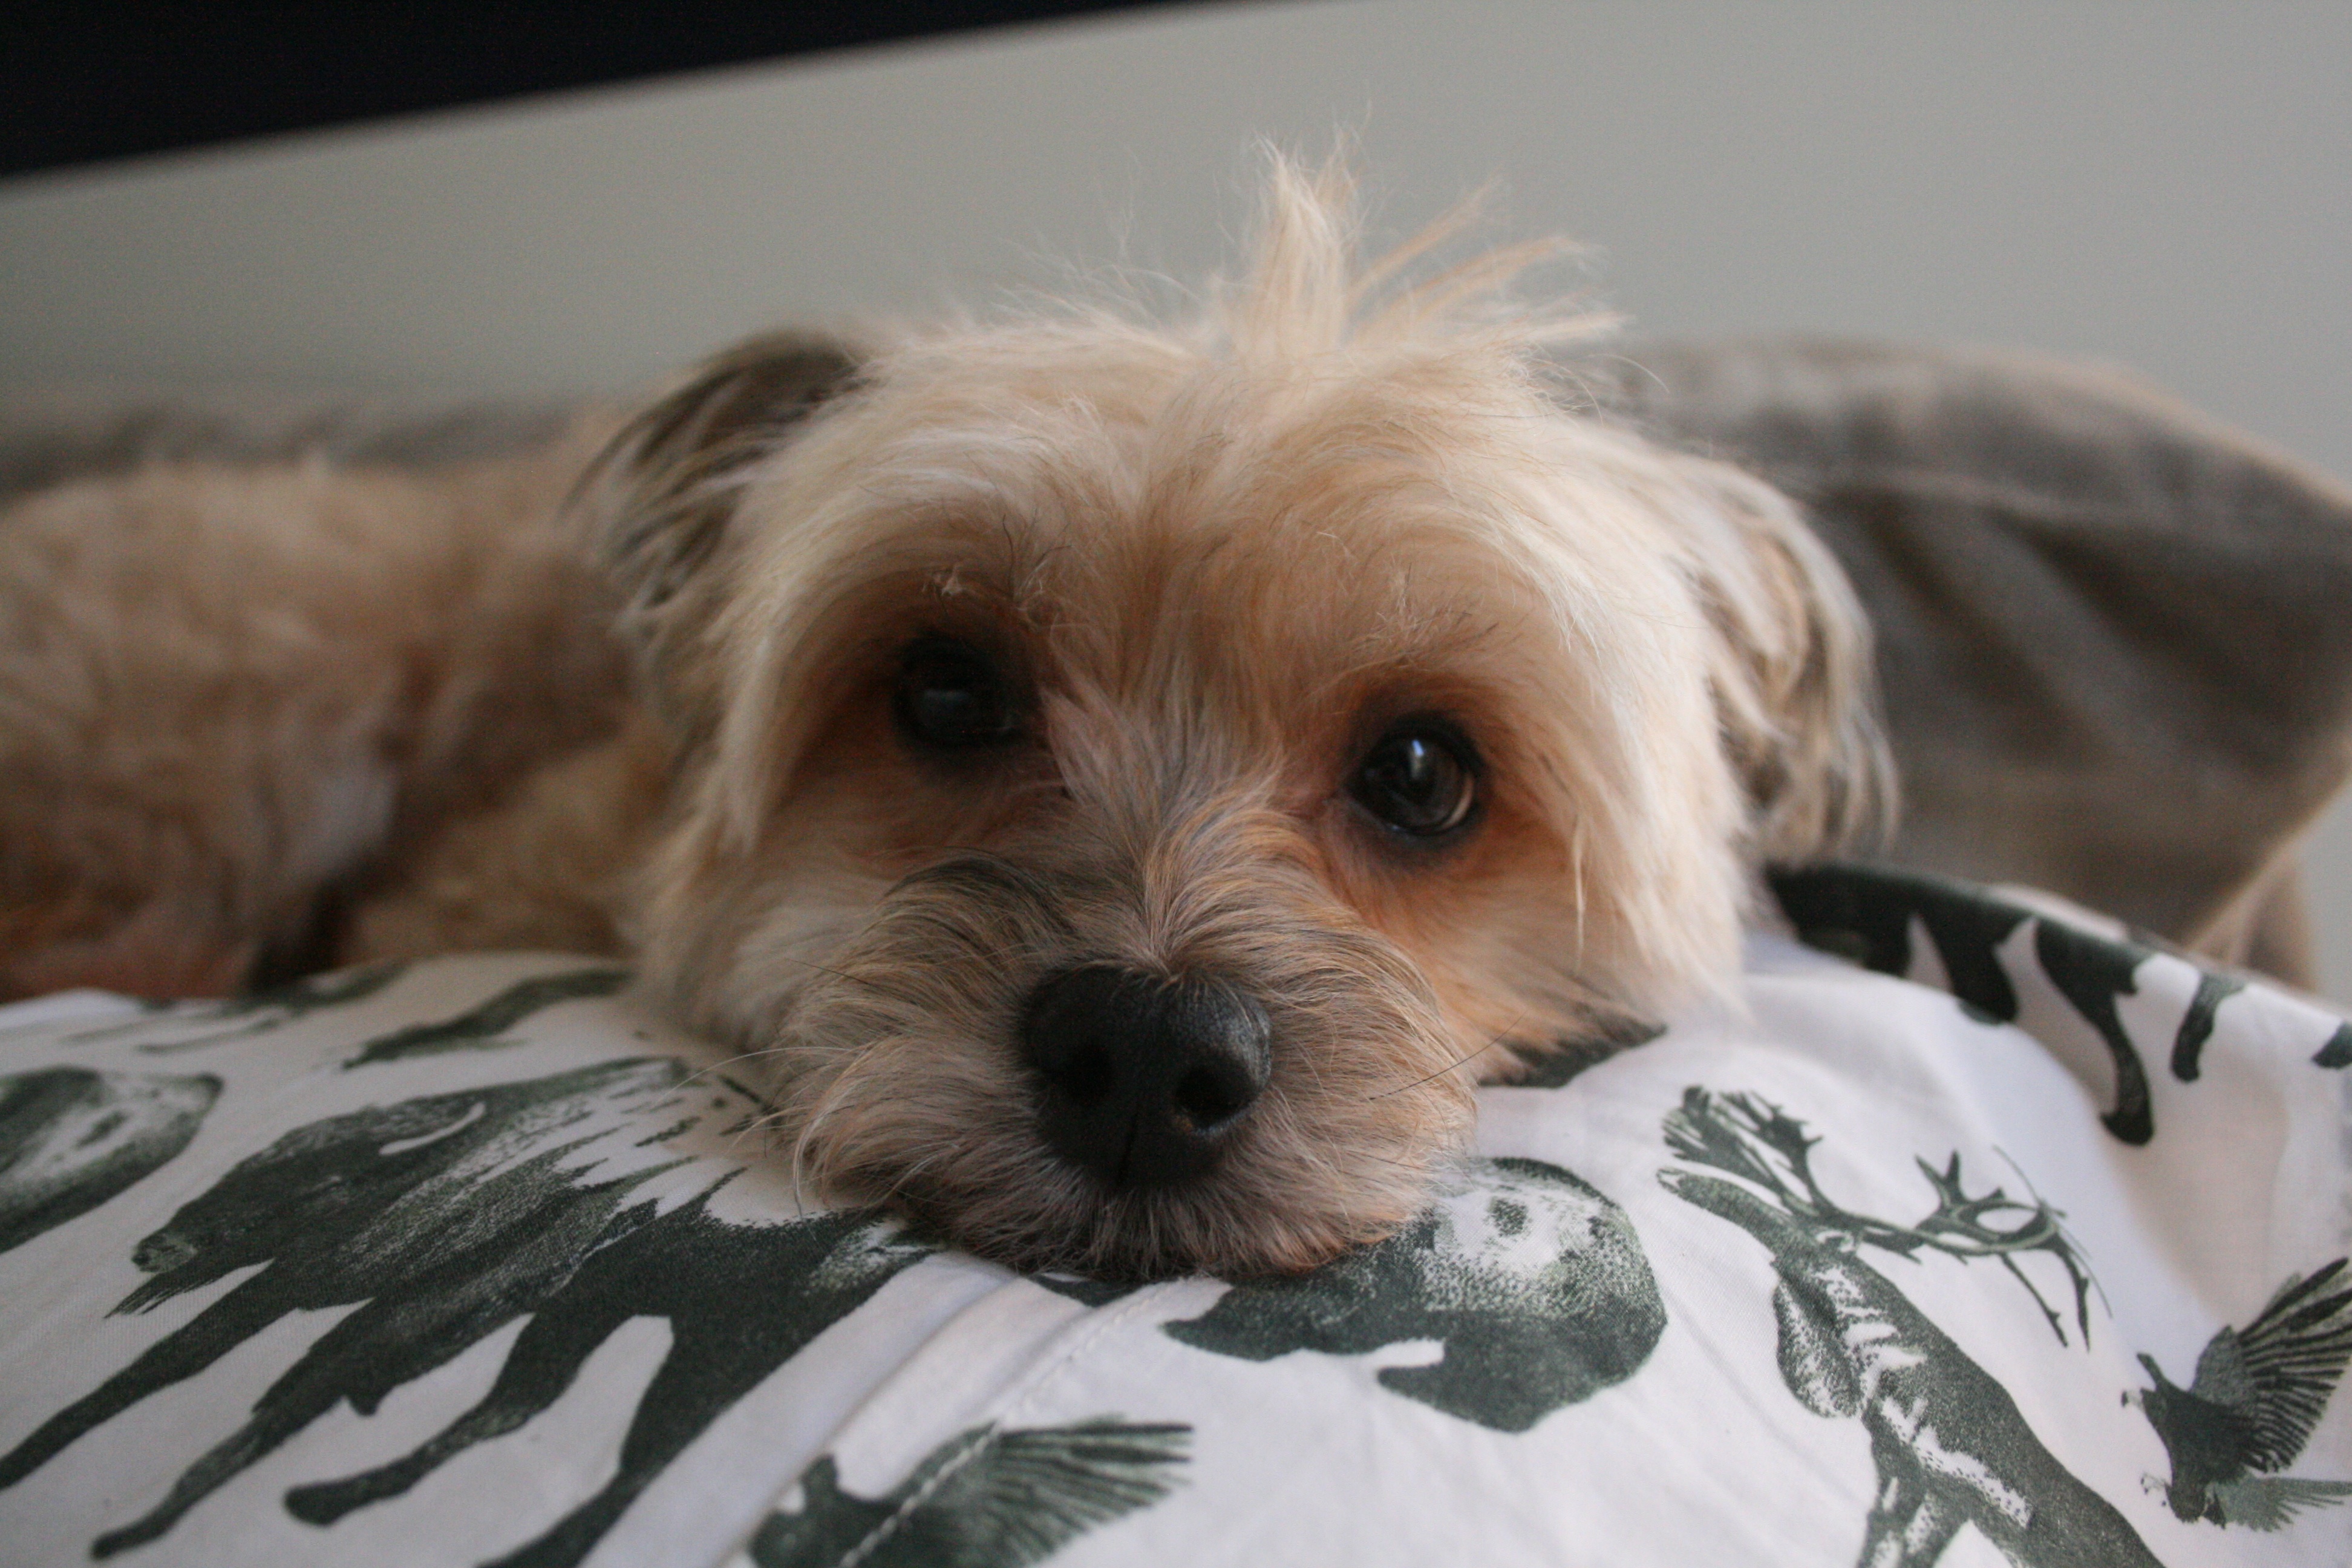
puppy, dog, mammal, vertebrate, dog breed, lhasa apso, terrier, yorkshire terrier, cairn terrier, havanese, dog like mammal, carnivoran, schnoodle, dandie dinmont terrier, dog crossbreeds, morkie, norfolk terrier, cavachon